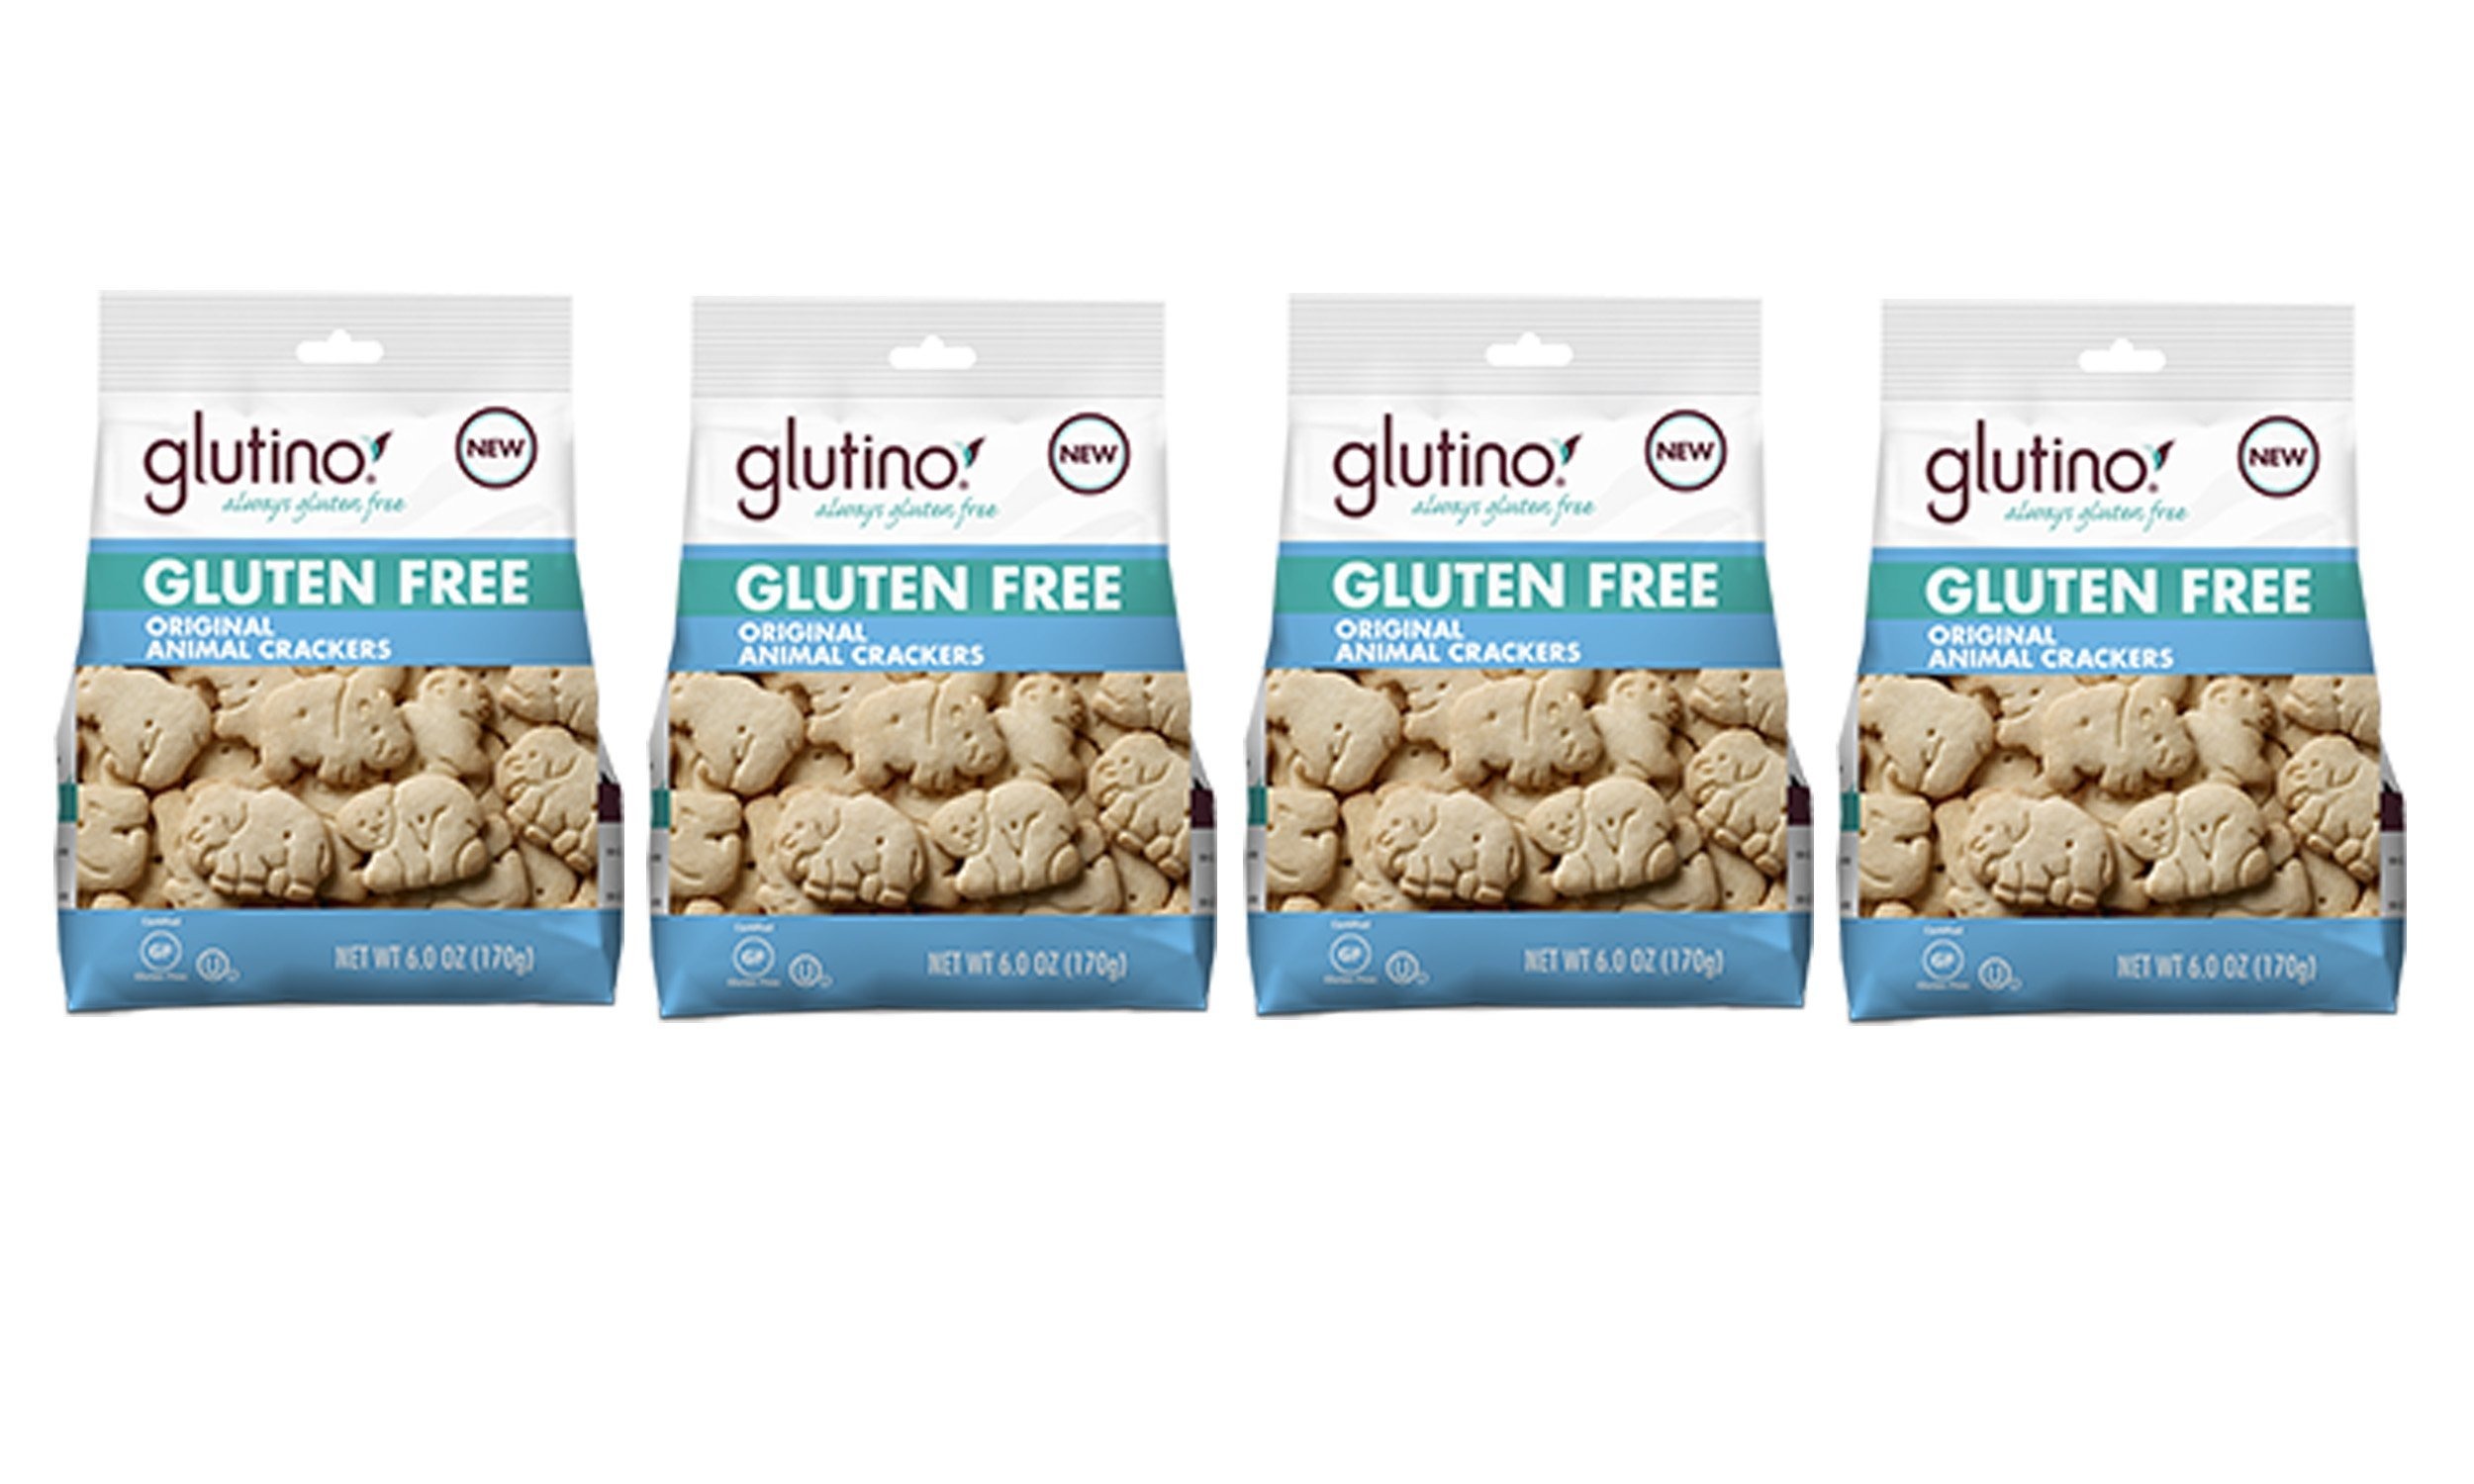
Item Name: Glutino Gluten Free | Crackers Animal Crackers, Original | 6 OZ
Value: 4.0
Unit: Count

Price: 6.49